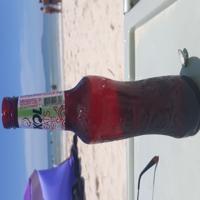
Weather: sun or clear